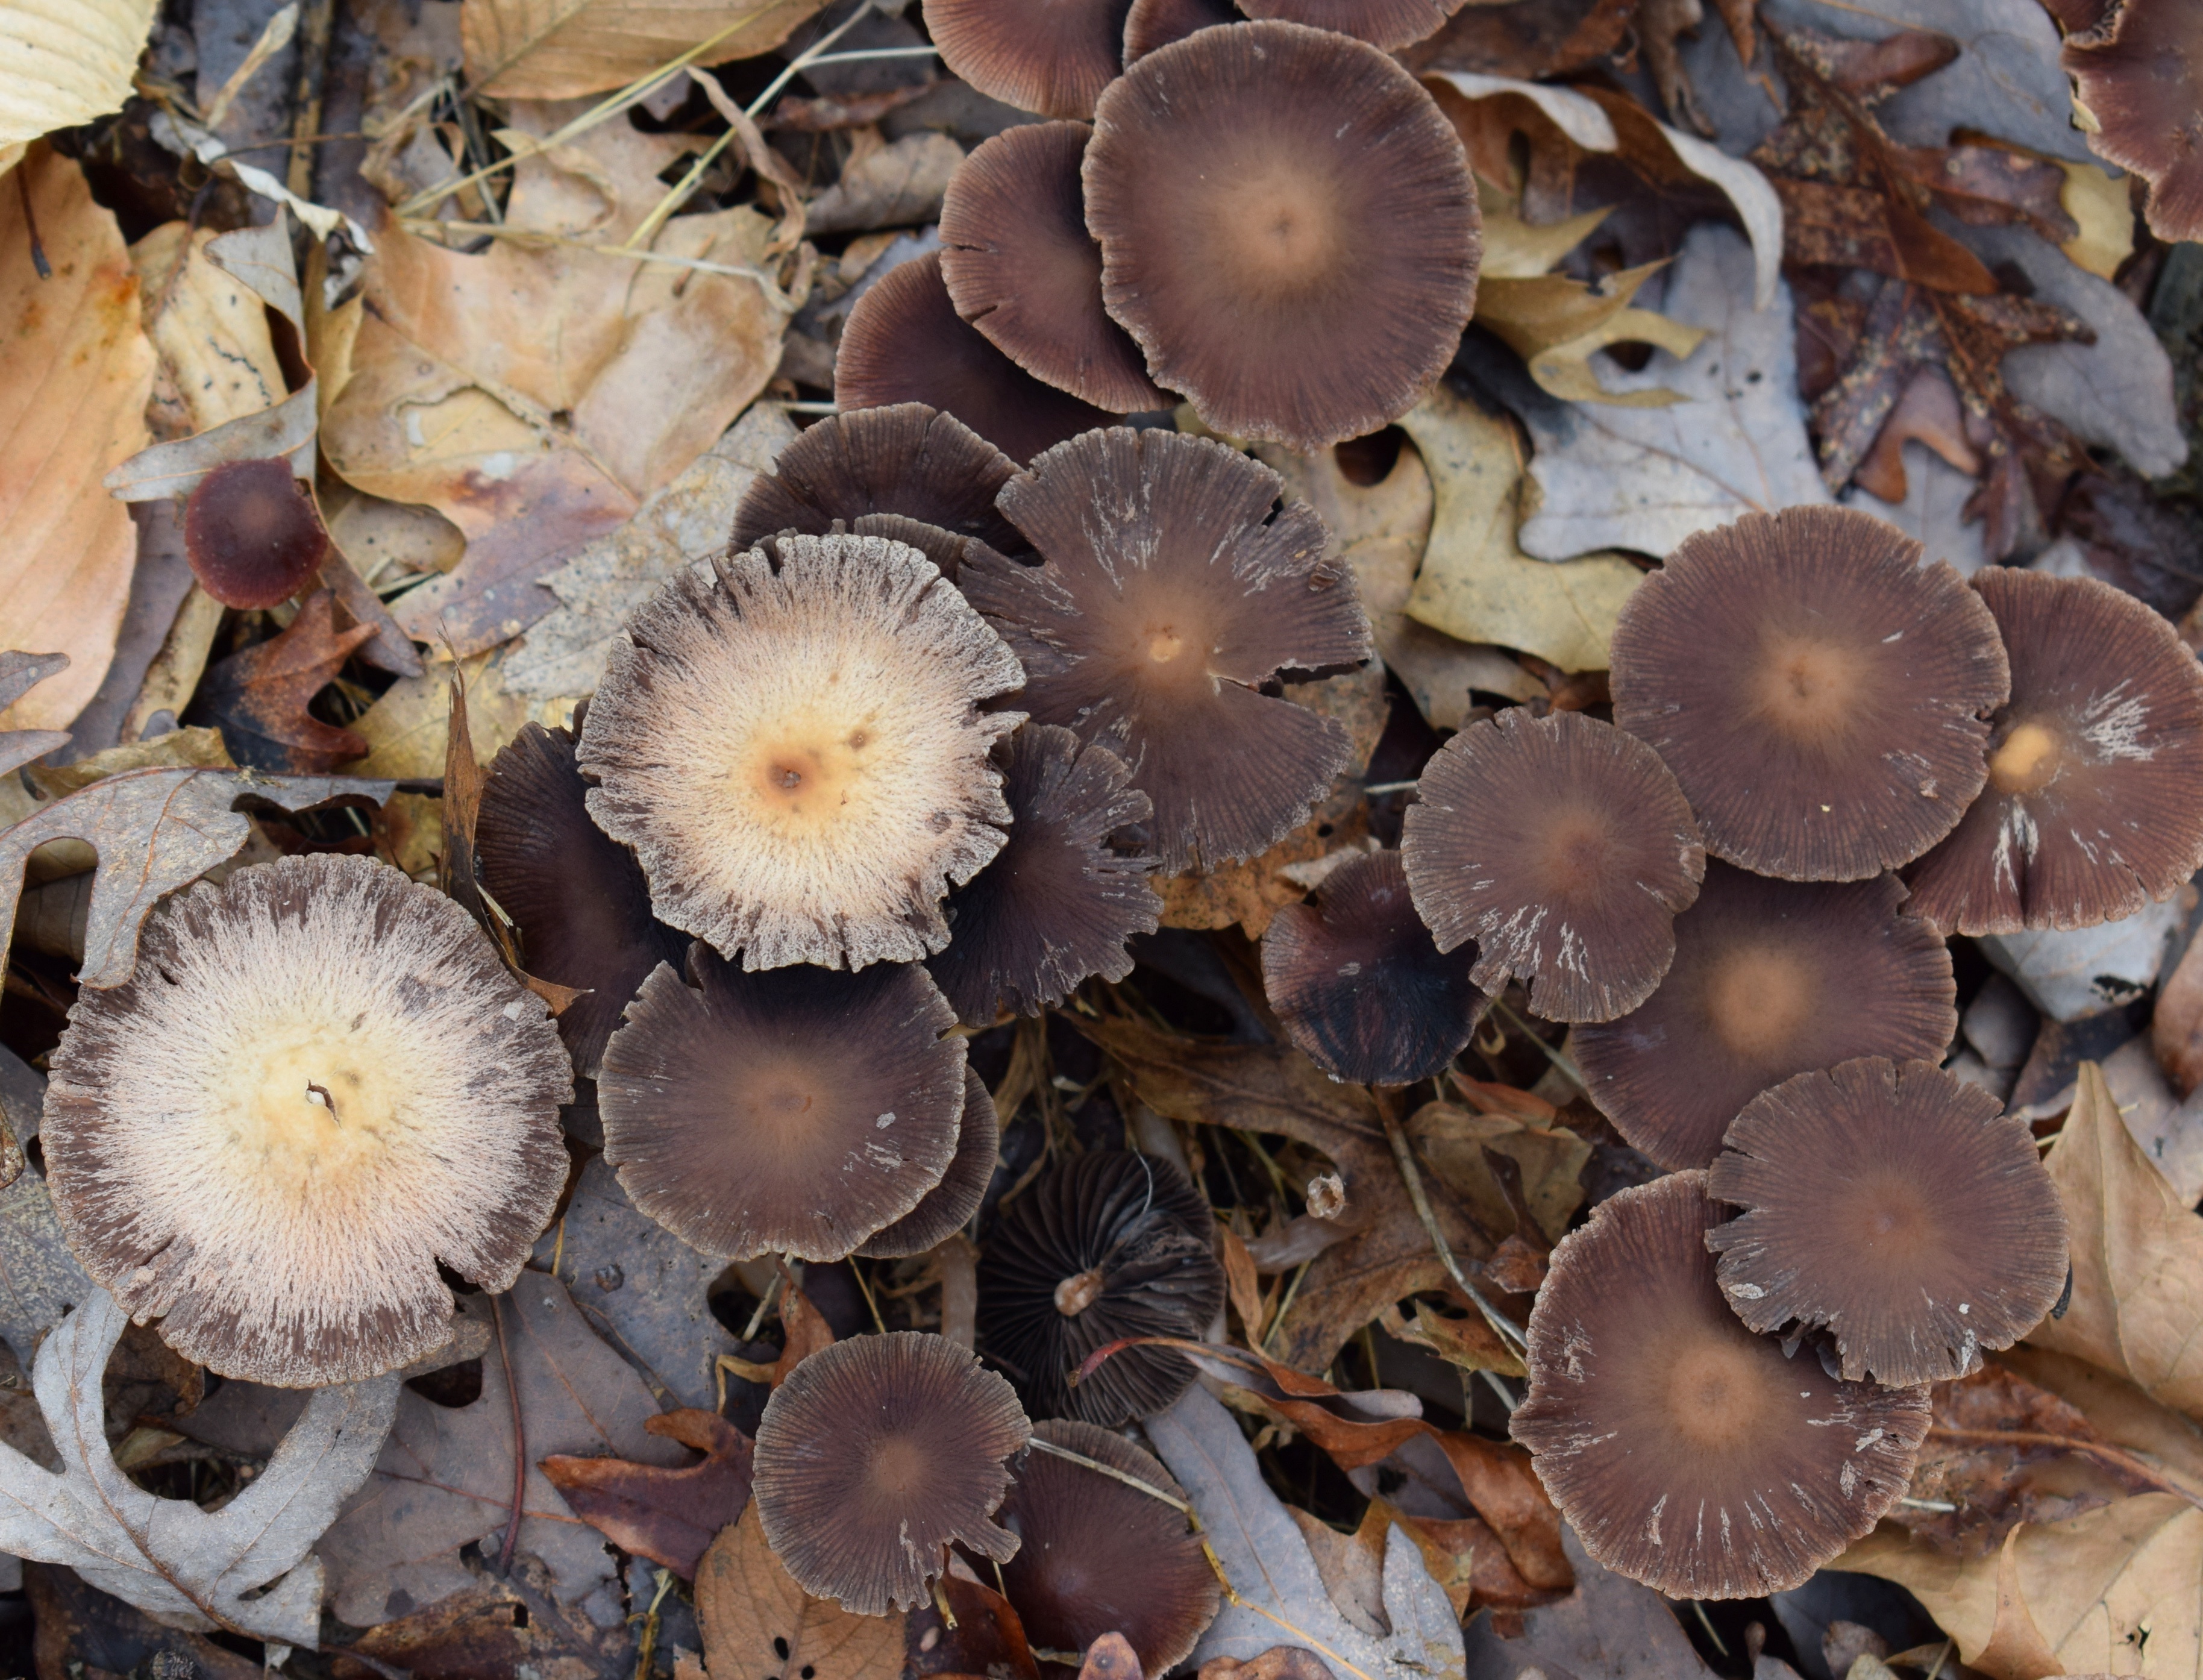
mushroom, fungus, oyster mushroom, edible mushroom, flora, agaricomycetes, agaricaceae, auriculariaceae, agaricus, auriculariales, shiitake, pleurotus eryngii, hen of the wood, medicinal mushroom, champignon mushroom, autumn